Odontaspis

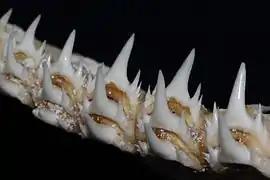
The prominent cusps of one "Odontaspis" species ("O. ferox").

They are large-bodied sharks with long, conical snouts, broad-based dorsal and anal fins, and an asymmetrical caudal fin with a strong lower lobe.